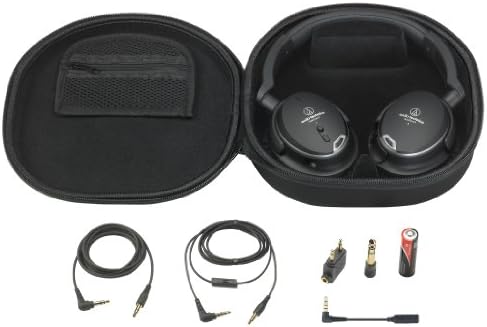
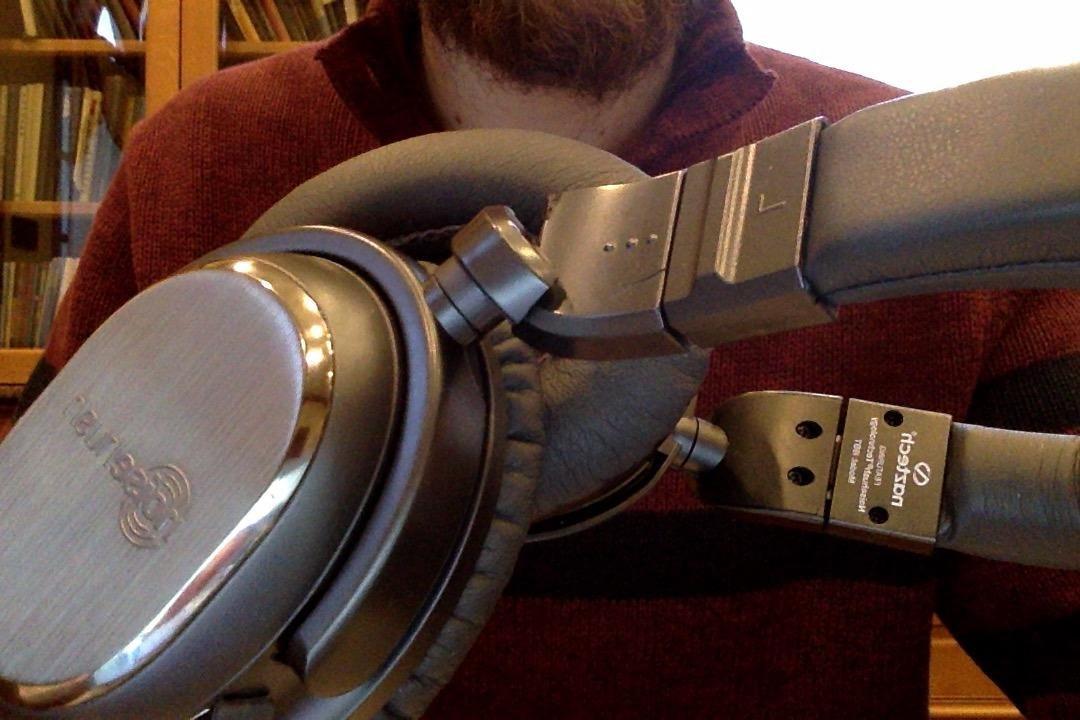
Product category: headphones
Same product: no